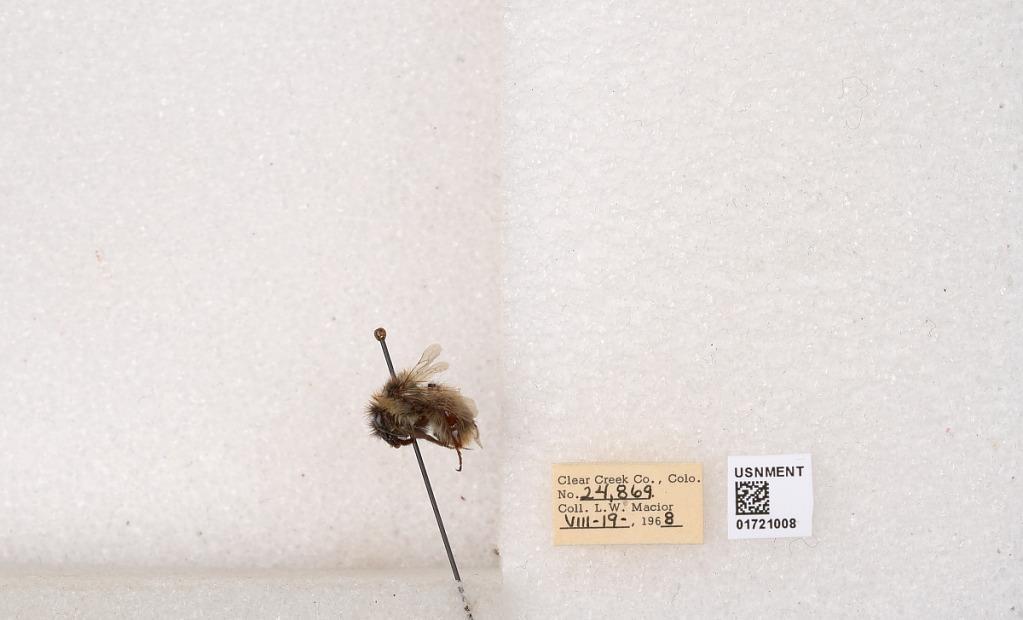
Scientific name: Bombus kirbyellus
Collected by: L. Macior
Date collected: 1968-8-19
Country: United States
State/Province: Colorado
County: Clear Creek
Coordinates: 39.6891, -105.644